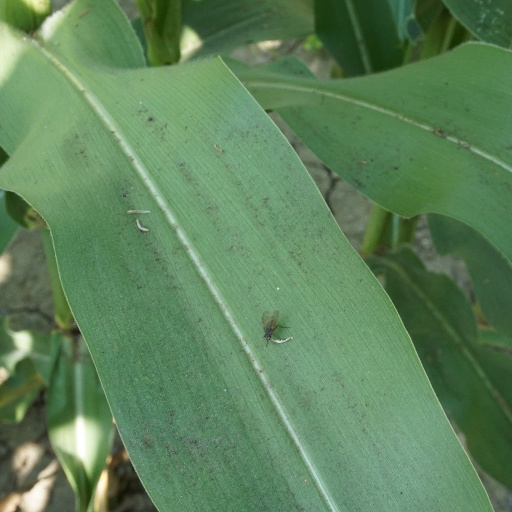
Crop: maize; corn